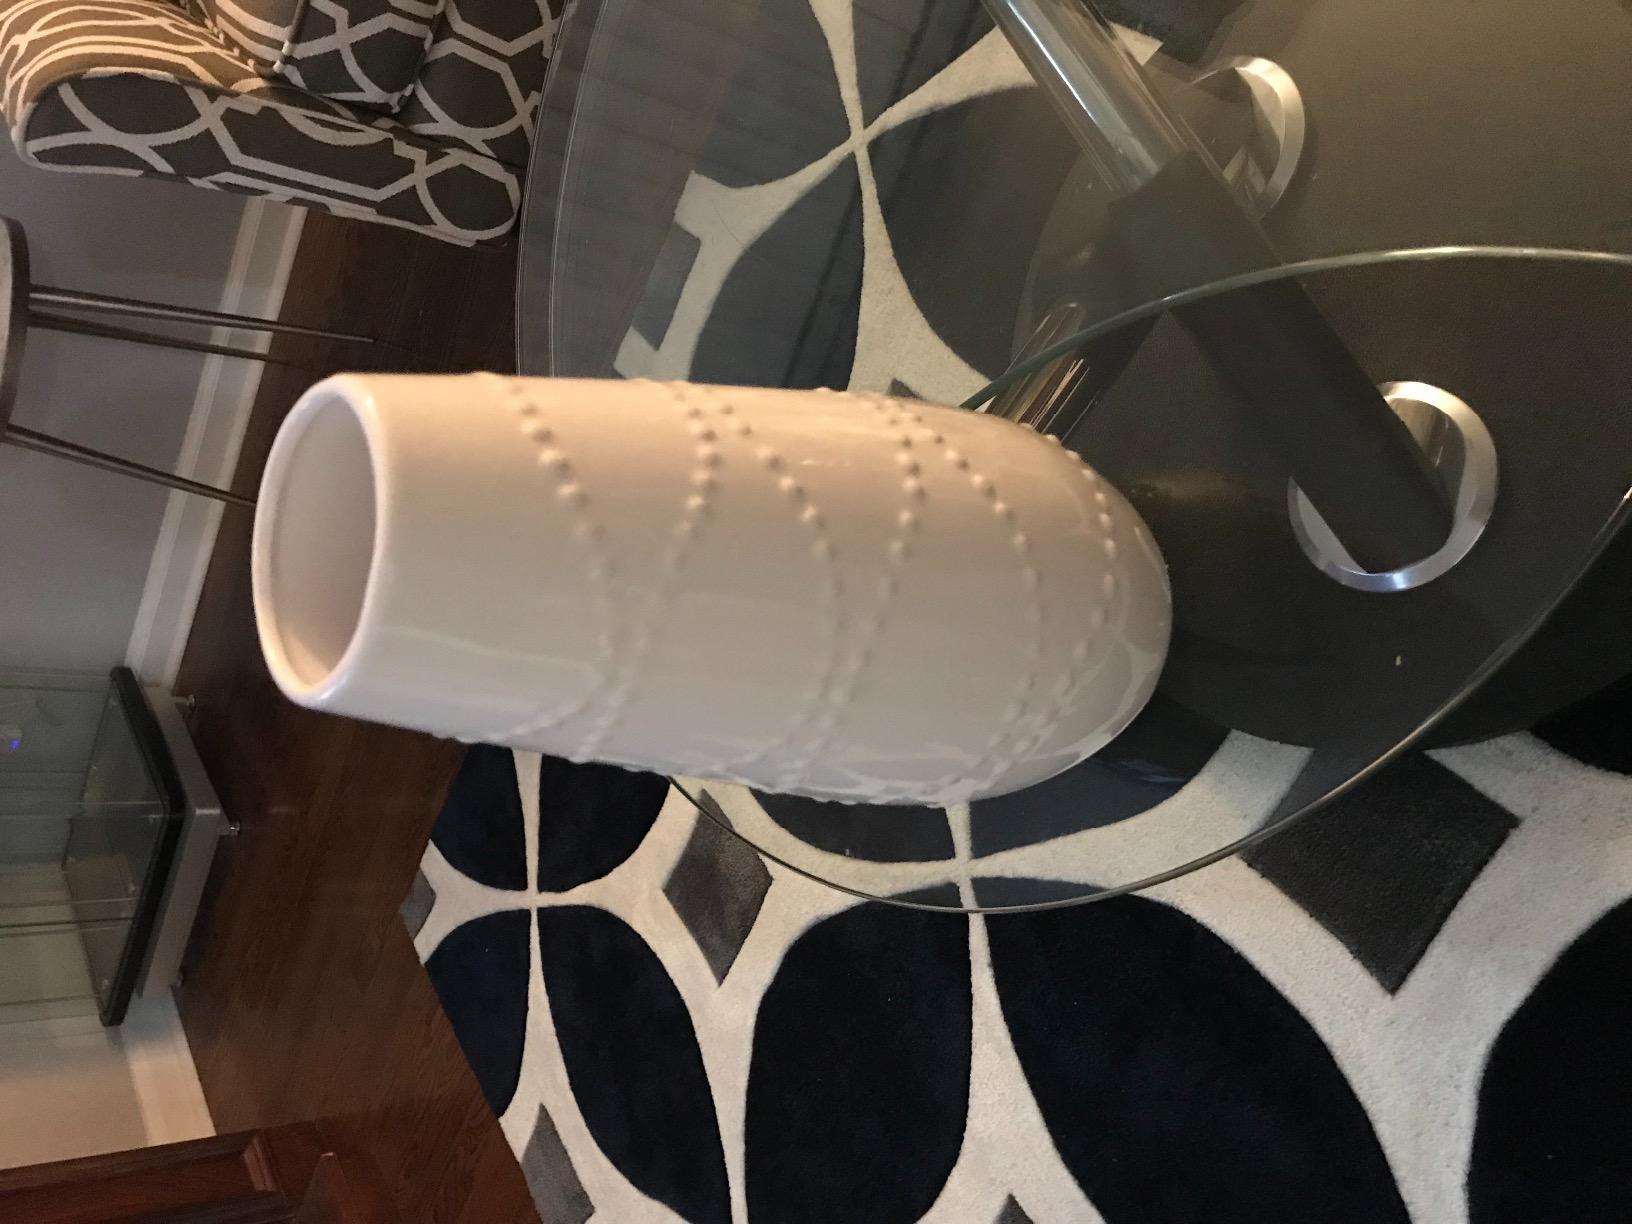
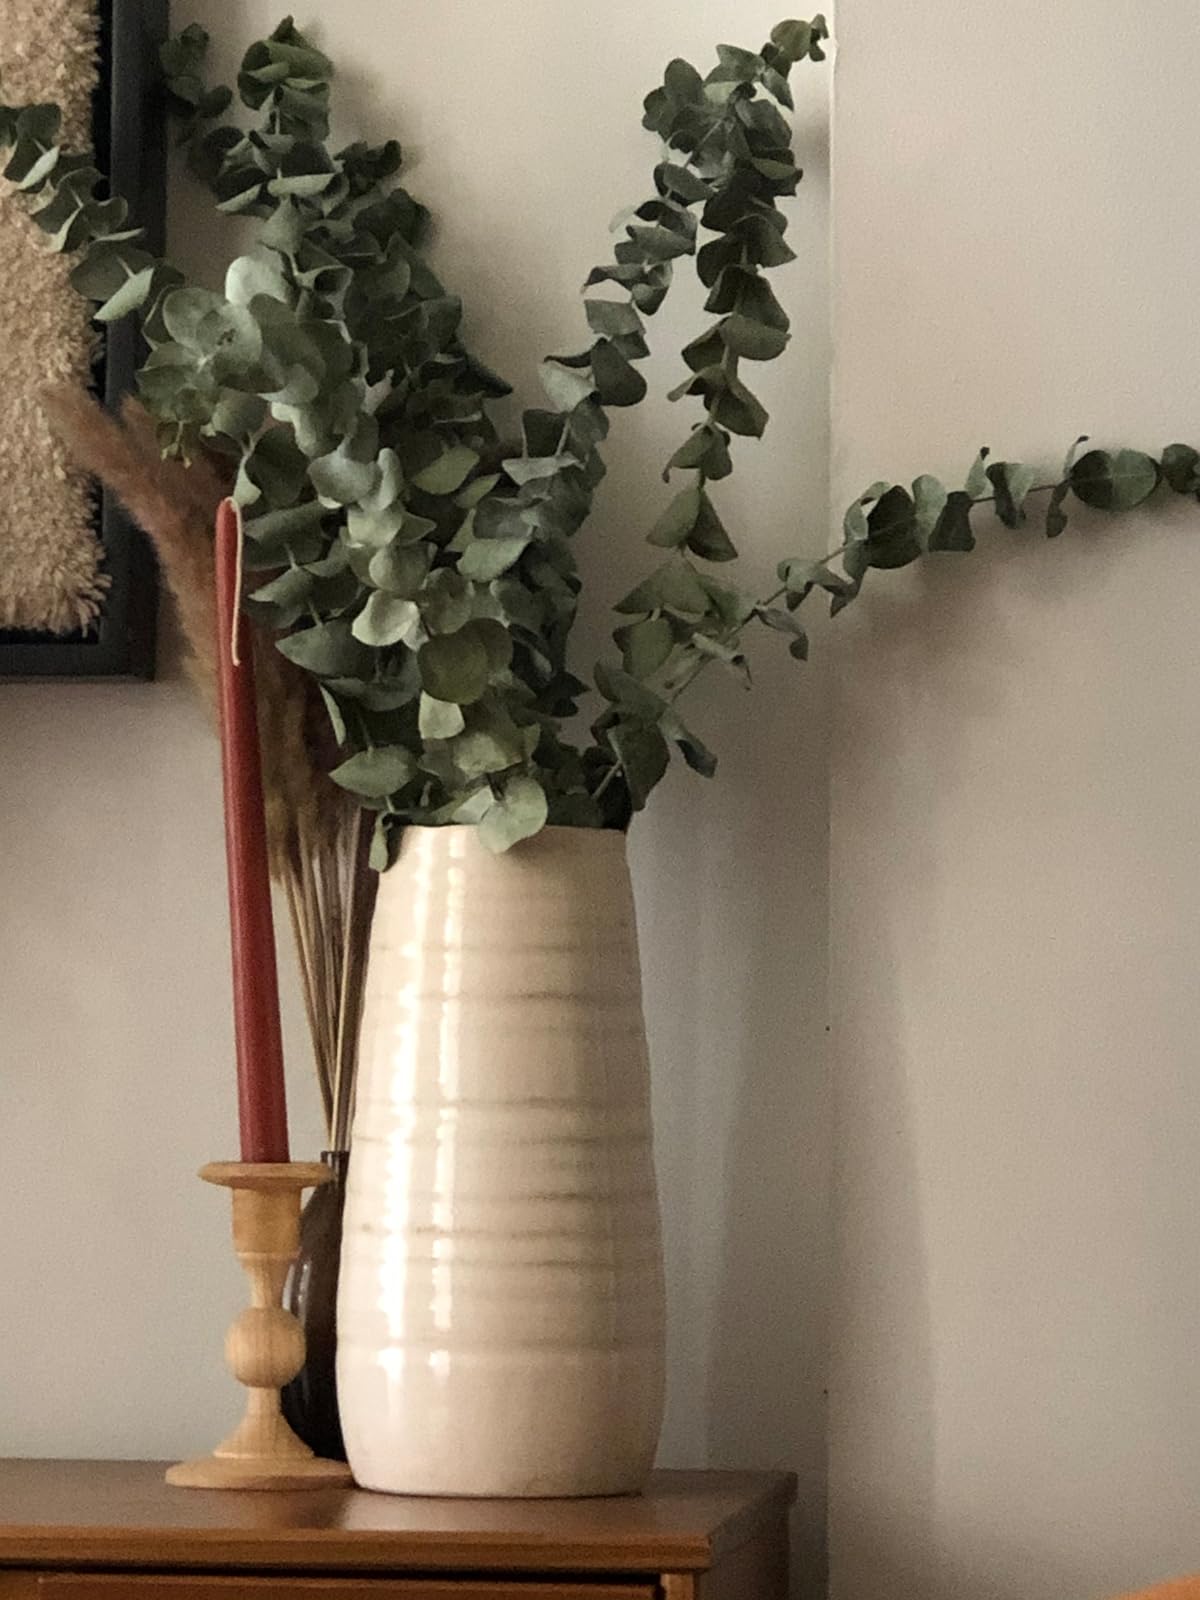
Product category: vase
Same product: no